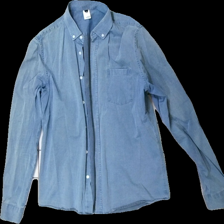
View: front
Type: Shirt
Category: Men
Brand: Not in the list
Brand text on label: Visuaö clothing project
Colors: Blue
Material: 100% Cotton
Cut: Regular
Size: M
Season: All
Stains: Major
Damage: stains
Damage location: middle center
Price range: <50
Recommended usage: Recycle
Description: Blue jean shirt